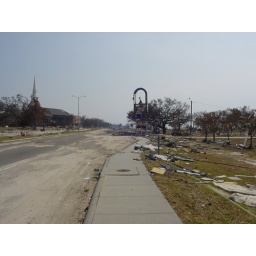
Debris along the side a road with sand washed up from the Gulf of Mexico after hurricane katrina in 2005.